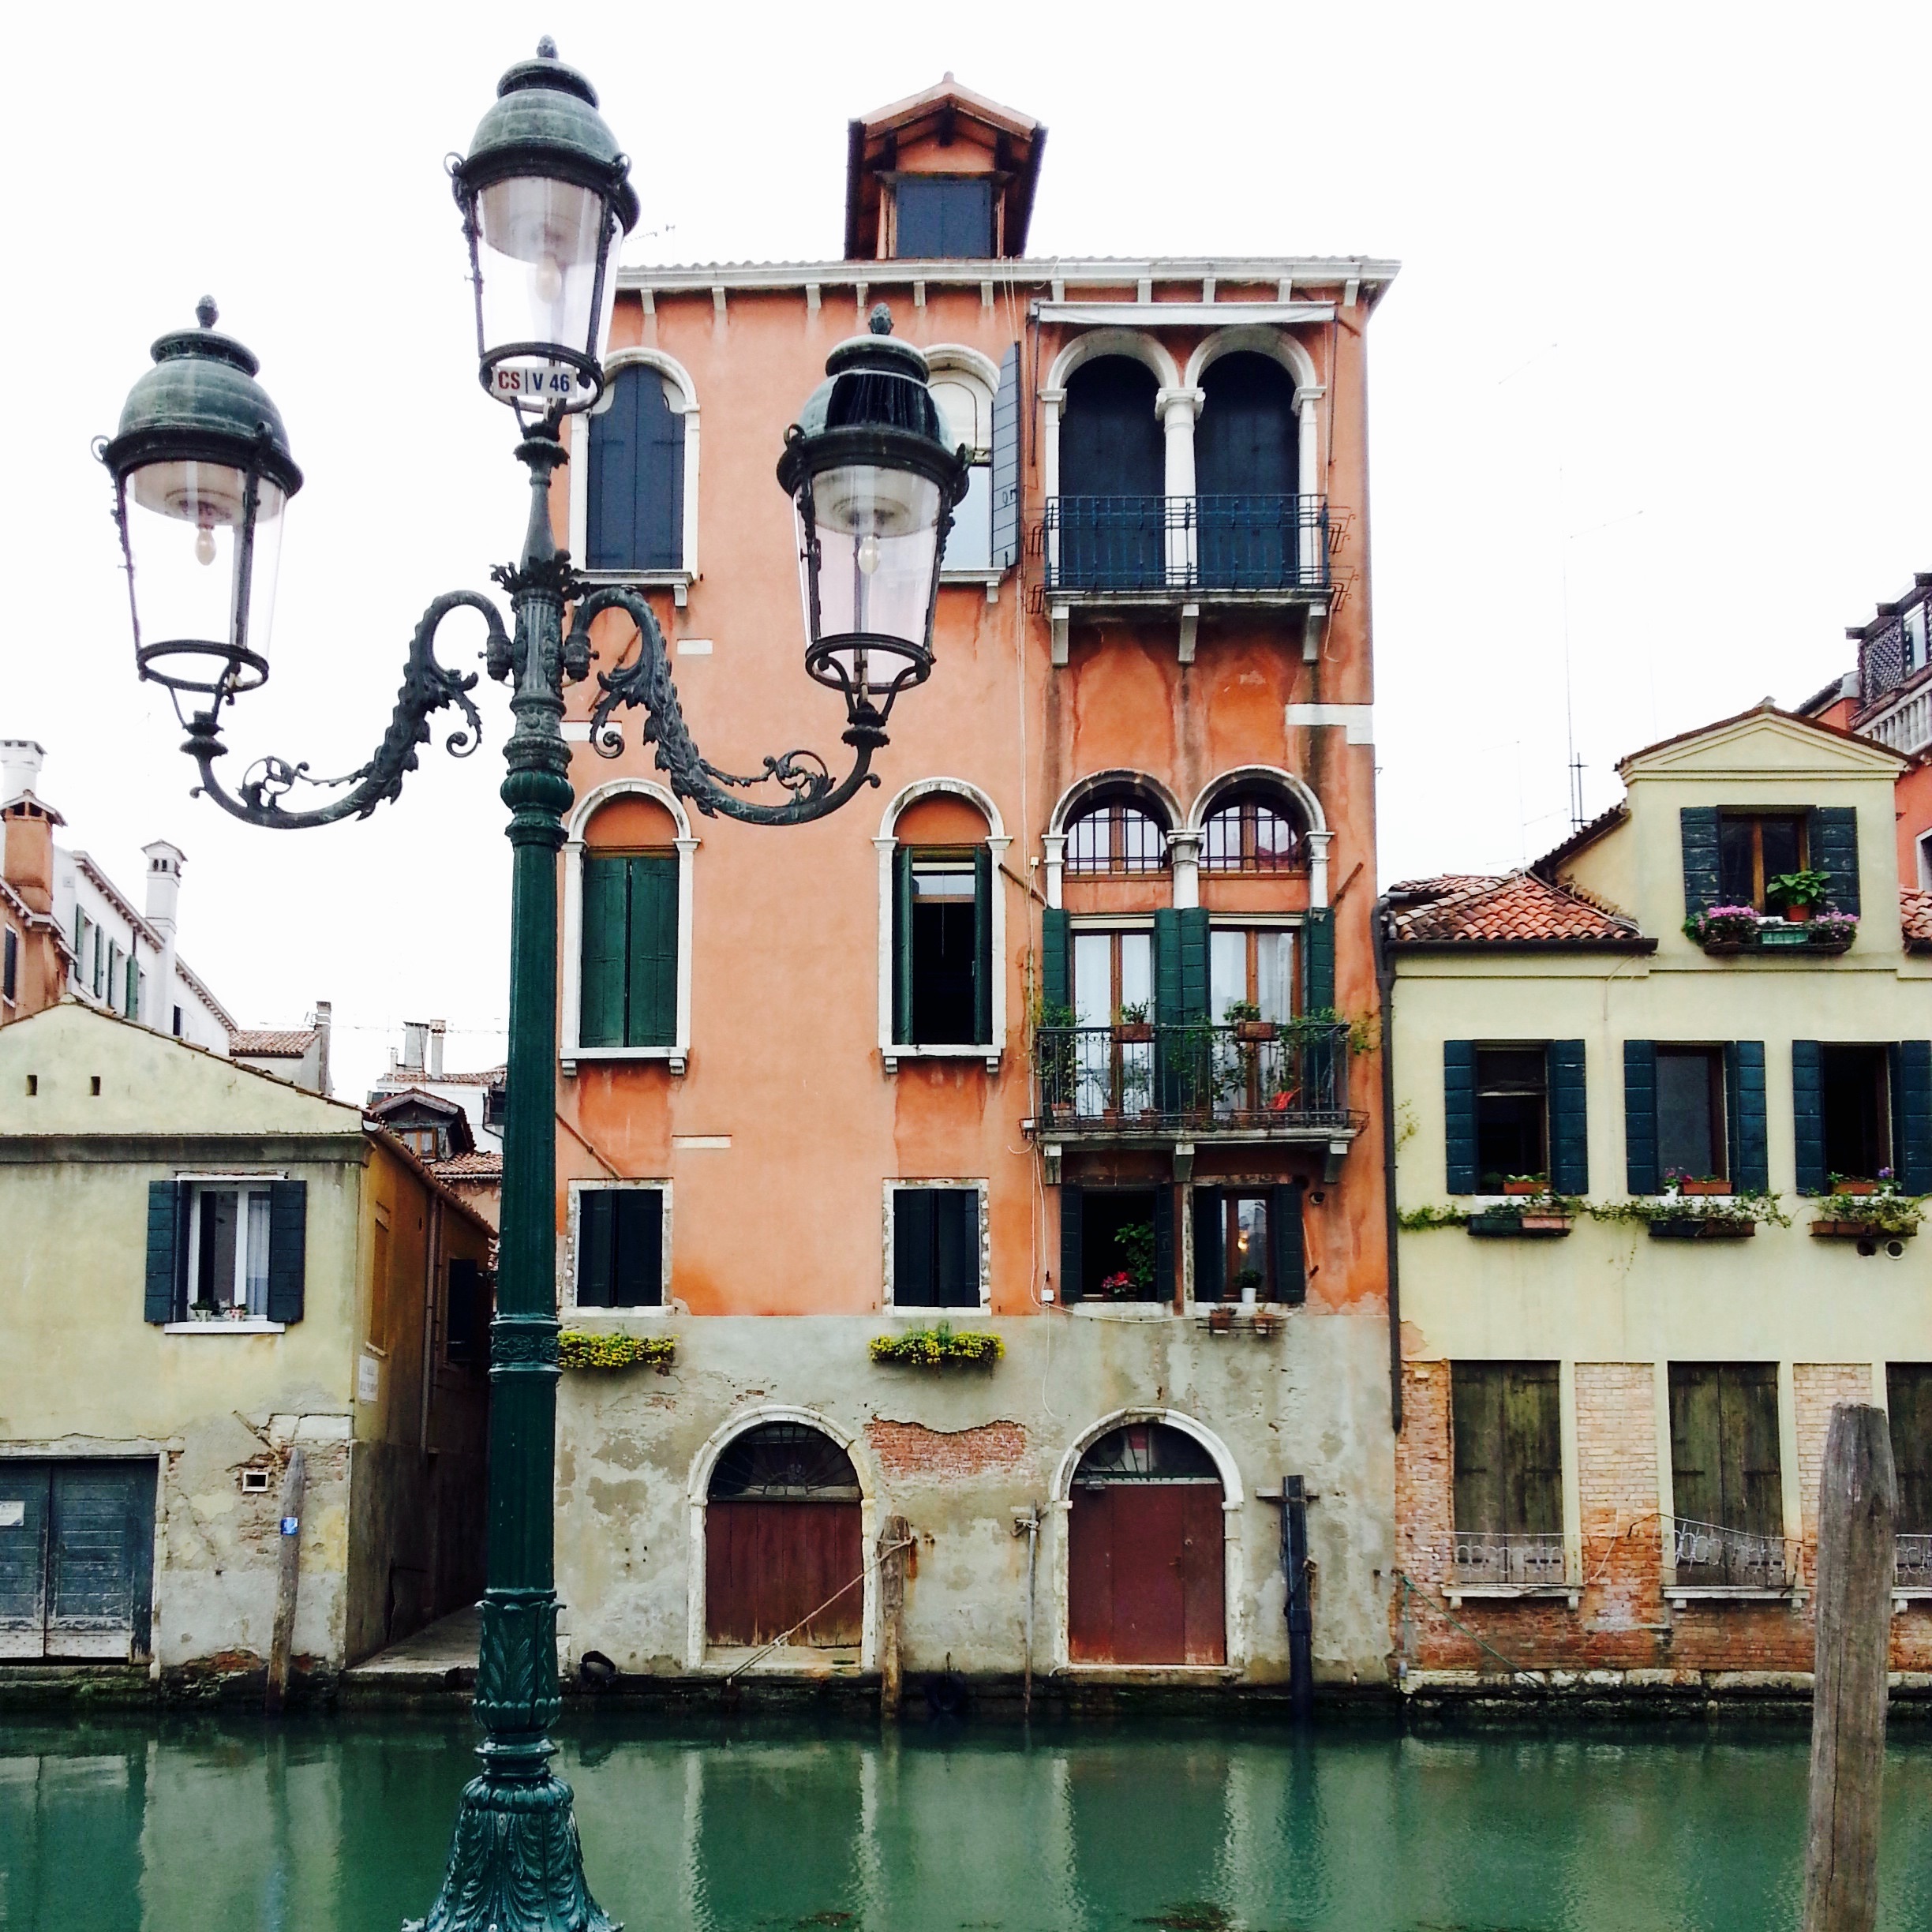
town, facade, waterway